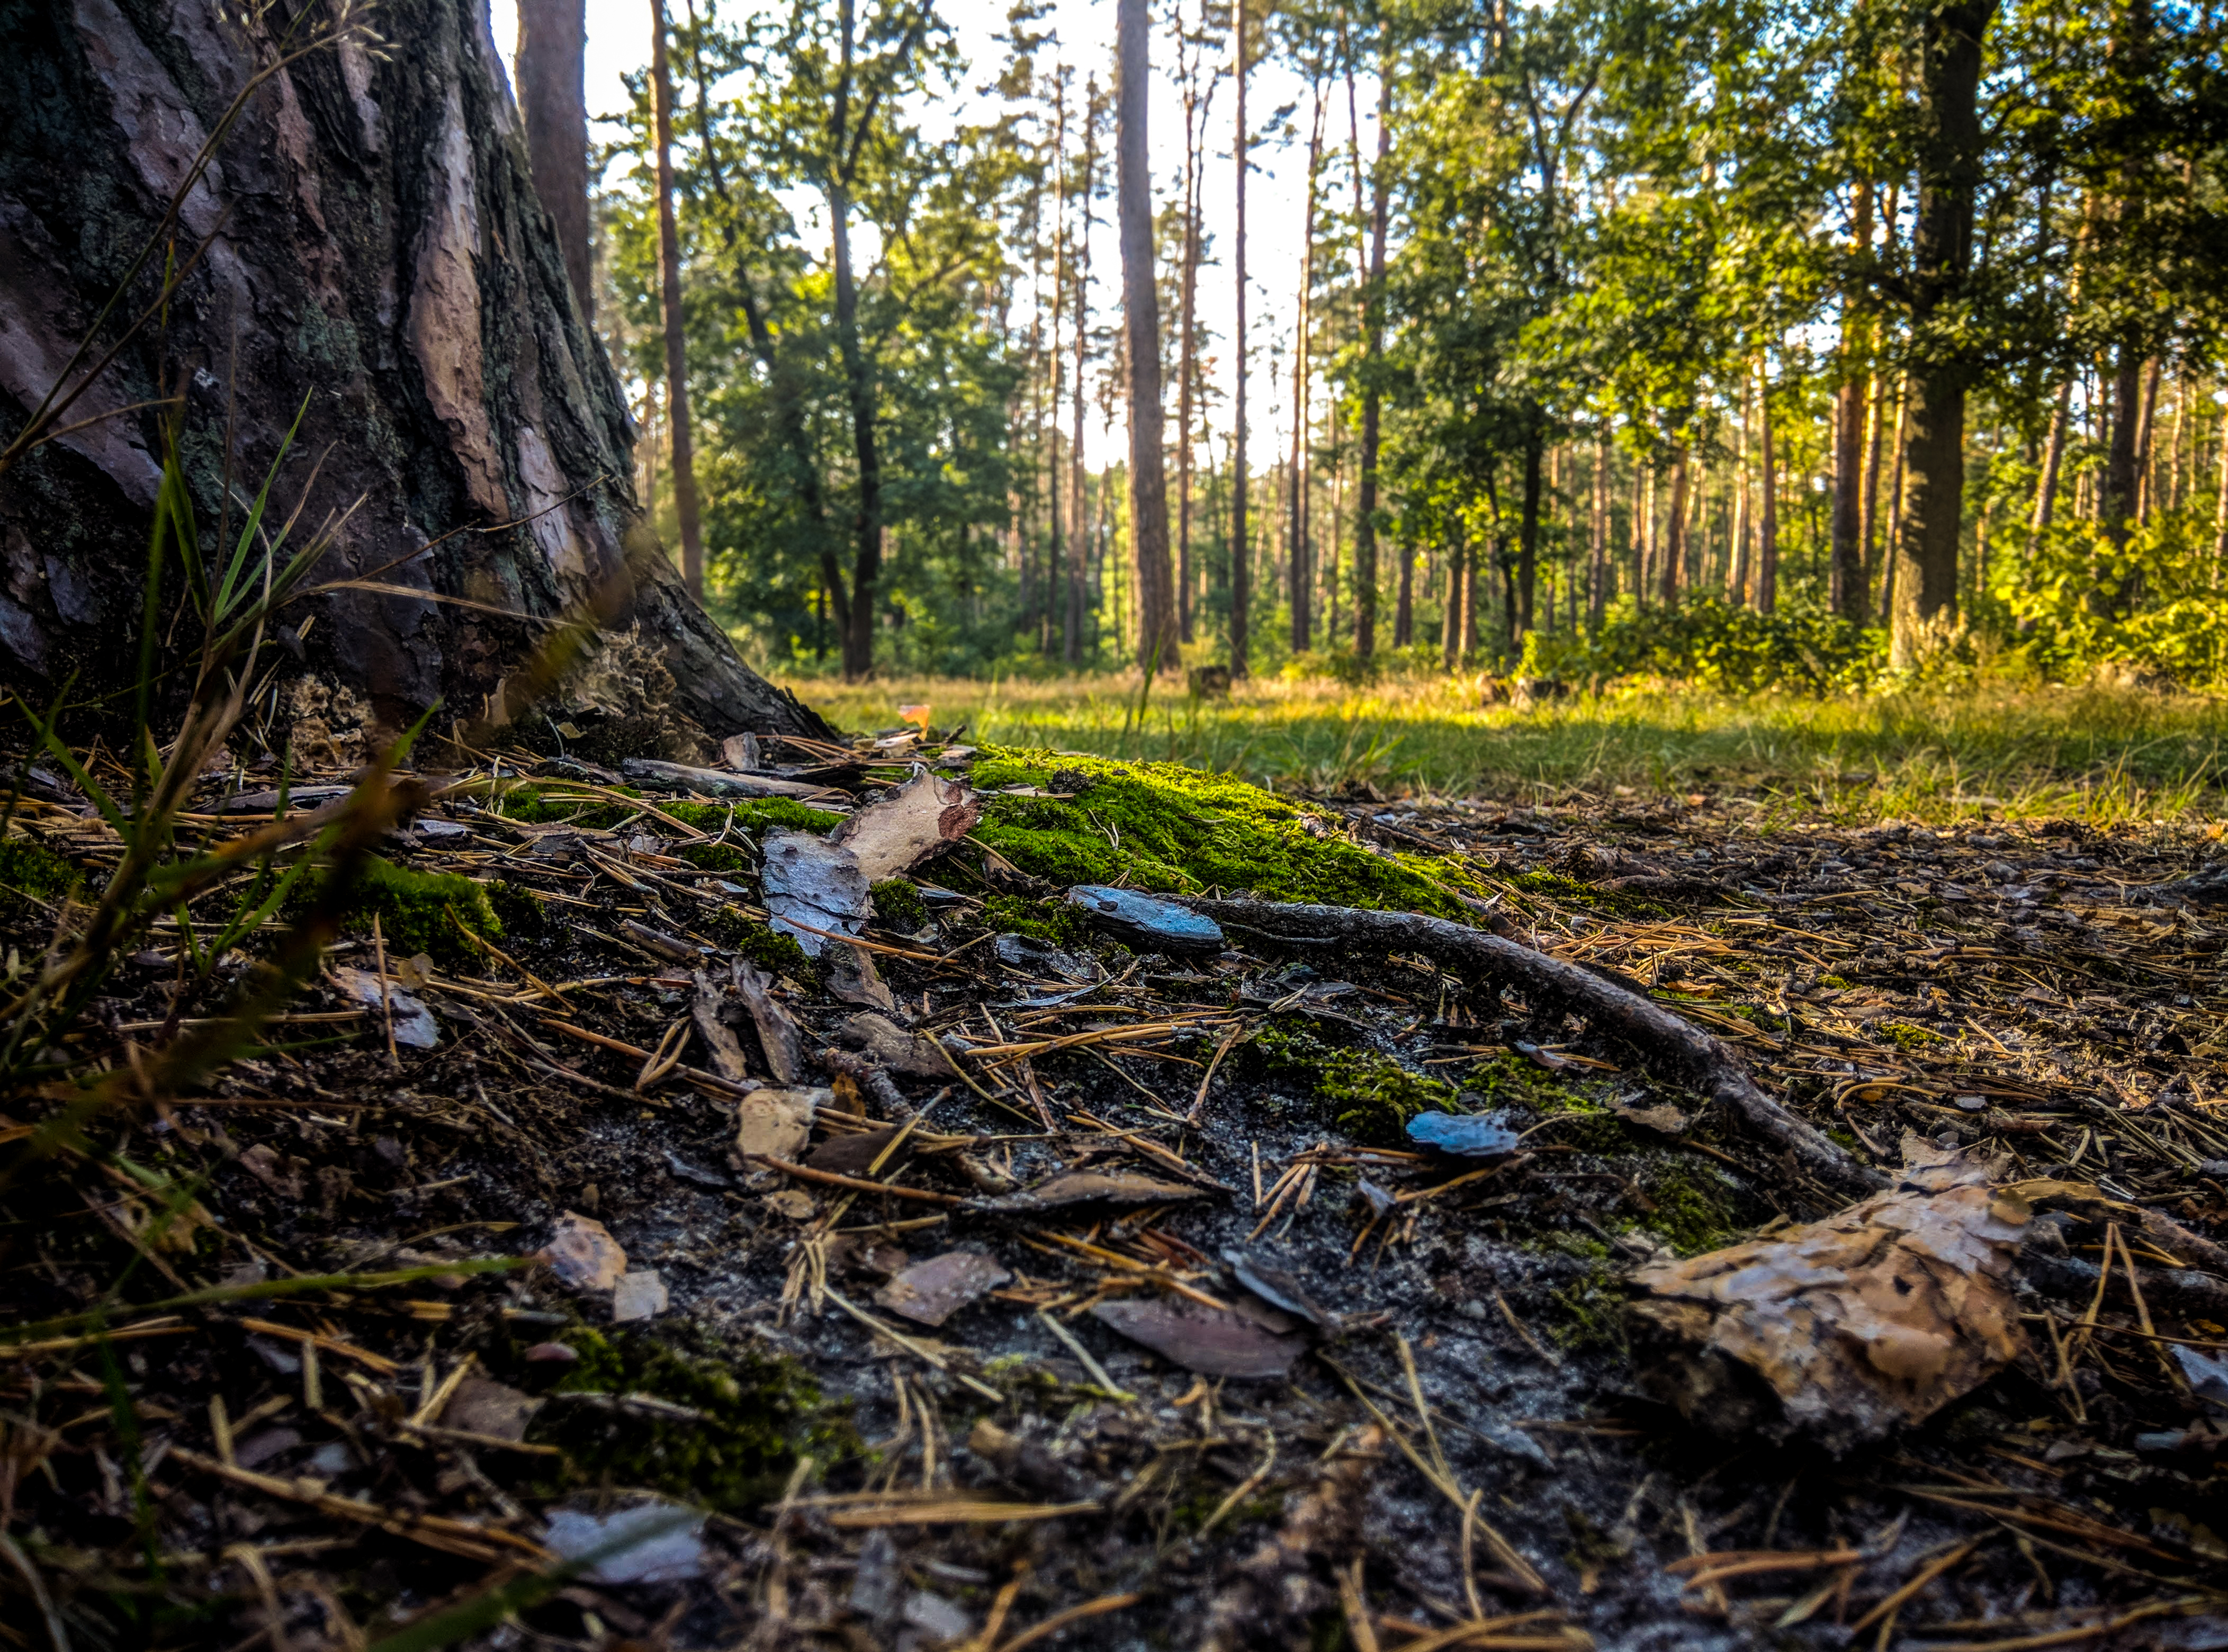
forest, day, trees, tree, natural landscape, nature, natural environment, woodland, old growth forest, leaf, nature reserve, wilderness, Northern hardwood forest, biome, wood, plant, woody plant, branch, grass, temperate broadleaf and mixed forest, soil, trunk, deciduous, spring, sunlight, temperate coniferous forest, sky, valdivian temperate rain forest, wildlife, riparian forest, autumn, plant community, grove, tropical and subtropical coniferous forests, state park, jungle, trail, twig